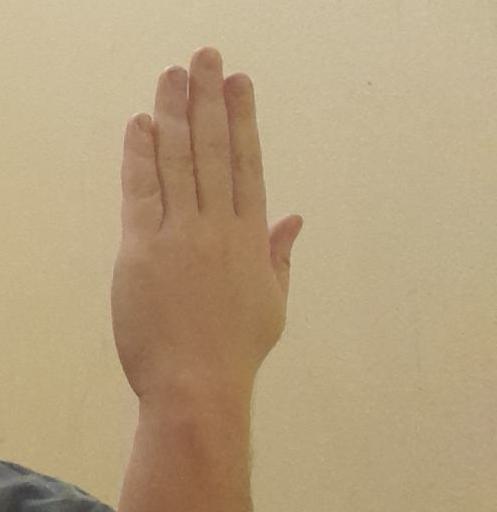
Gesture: stop_inverted